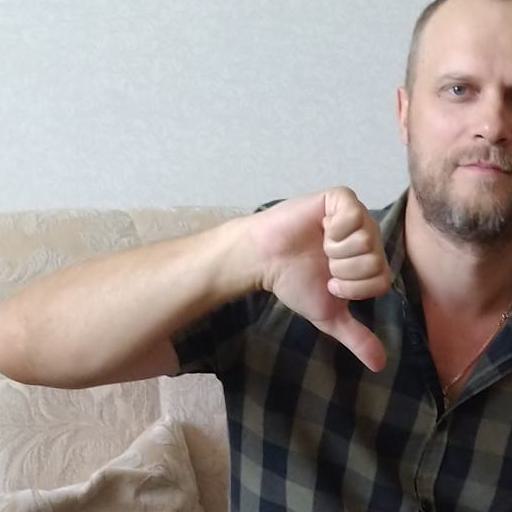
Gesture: dislike